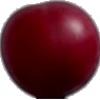
Label: Cherry Wax Red 1